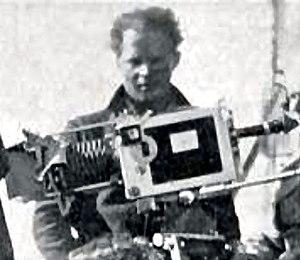
Richard Angst, né le 23 juillet 1905 à Zurich et mort le 24 juillet 1984 à Berlin, est un cadreur suisse.